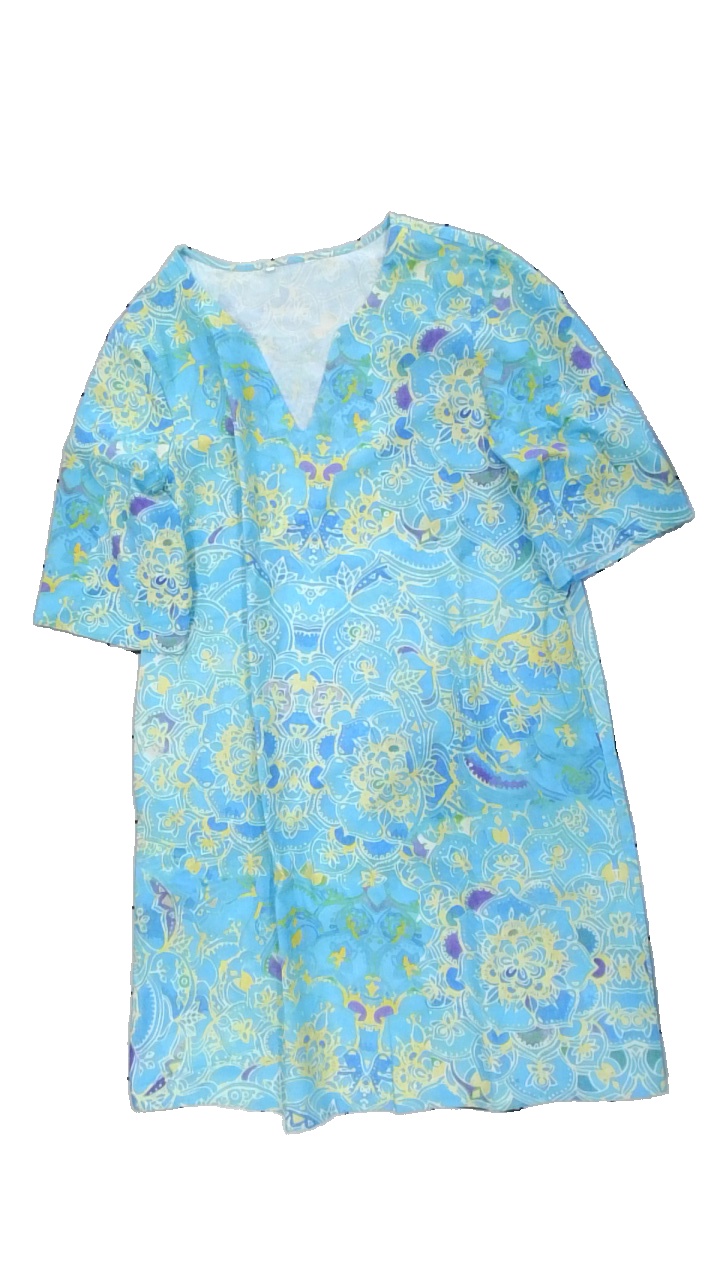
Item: Tunic (Ladies)
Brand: Missing
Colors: Multicolor, Turquoise, Yellow, Blue
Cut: Regular
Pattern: Floral print
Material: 100% cotton
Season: All
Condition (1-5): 3
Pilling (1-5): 5
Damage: lite urtvättad
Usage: Reuse
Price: <50